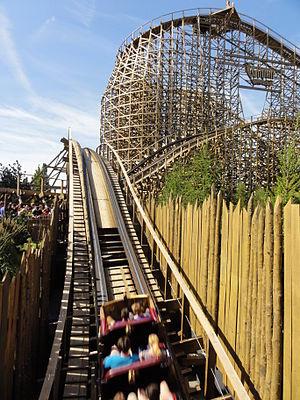
Wodan - Timburcoaster, Europa-Park, Rust, Bade-Wurtemberg, Allemagne.